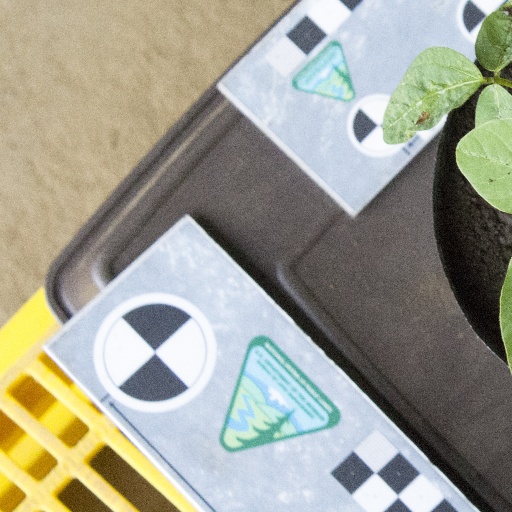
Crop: soybean